Mario Mieruch

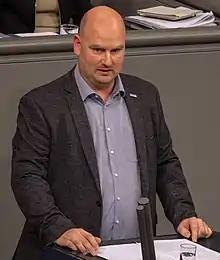
Mario Mieruch, 2019

Mario Mieruch (born 16 August 1975) is a German politician, elected to the Bundestag in September 2017 as a member of Alternative for Germany. He left the party's parliamentary bloc the following month.